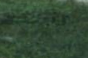
Surface type: grass